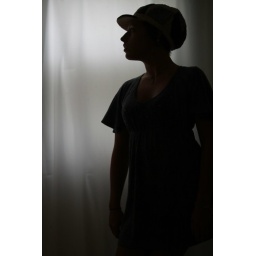
Actually in front of a shower curtain haha. Only spot in the house with a decent window and backdrop.